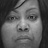
Emotion: neutral